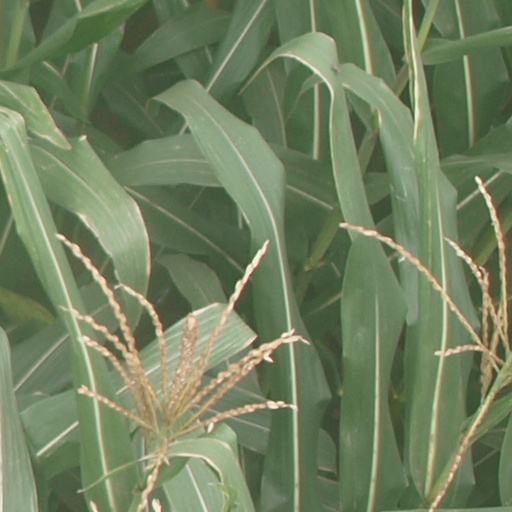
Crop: maize; corn